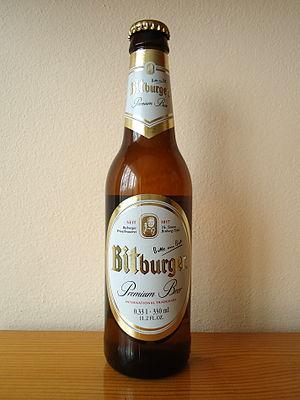
"La Bitburger Brauerei Th. Simon GmbH ou Bitburger Holding est une brasserie allemande. La marque phare de l'entreprise est la Bitburger, une bière blonde allemande de fermentation basse brassée à Bitburg depuis 1817. Leur célèbre slogan est ""Bitte ein Bit"".